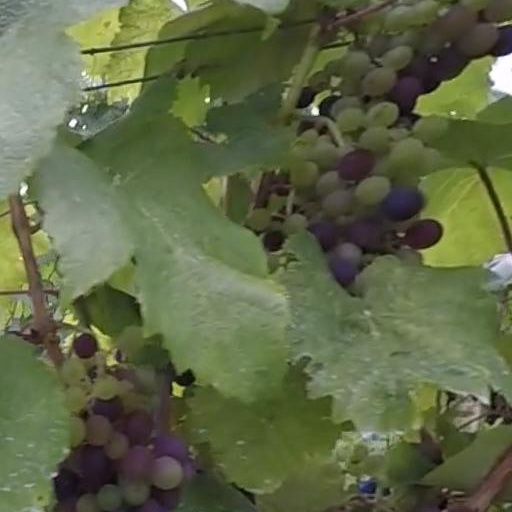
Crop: grape